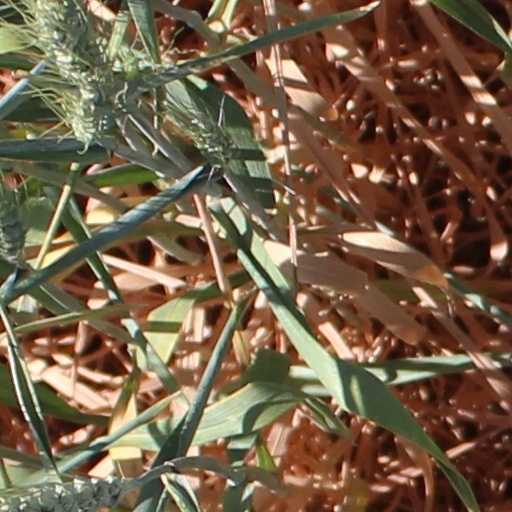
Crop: wheat